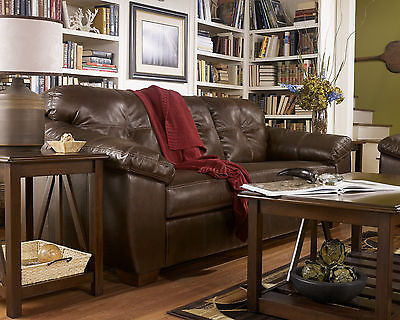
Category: sofa